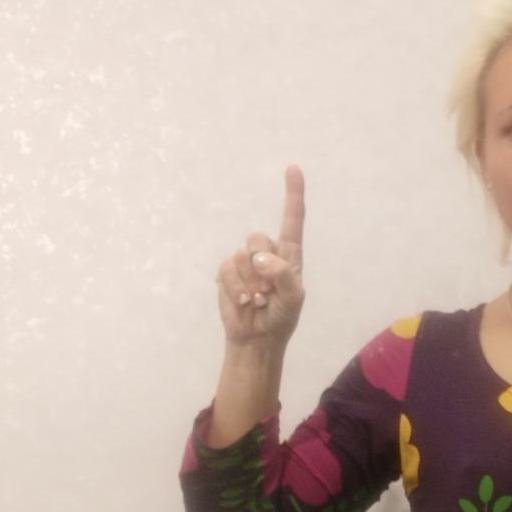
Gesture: one